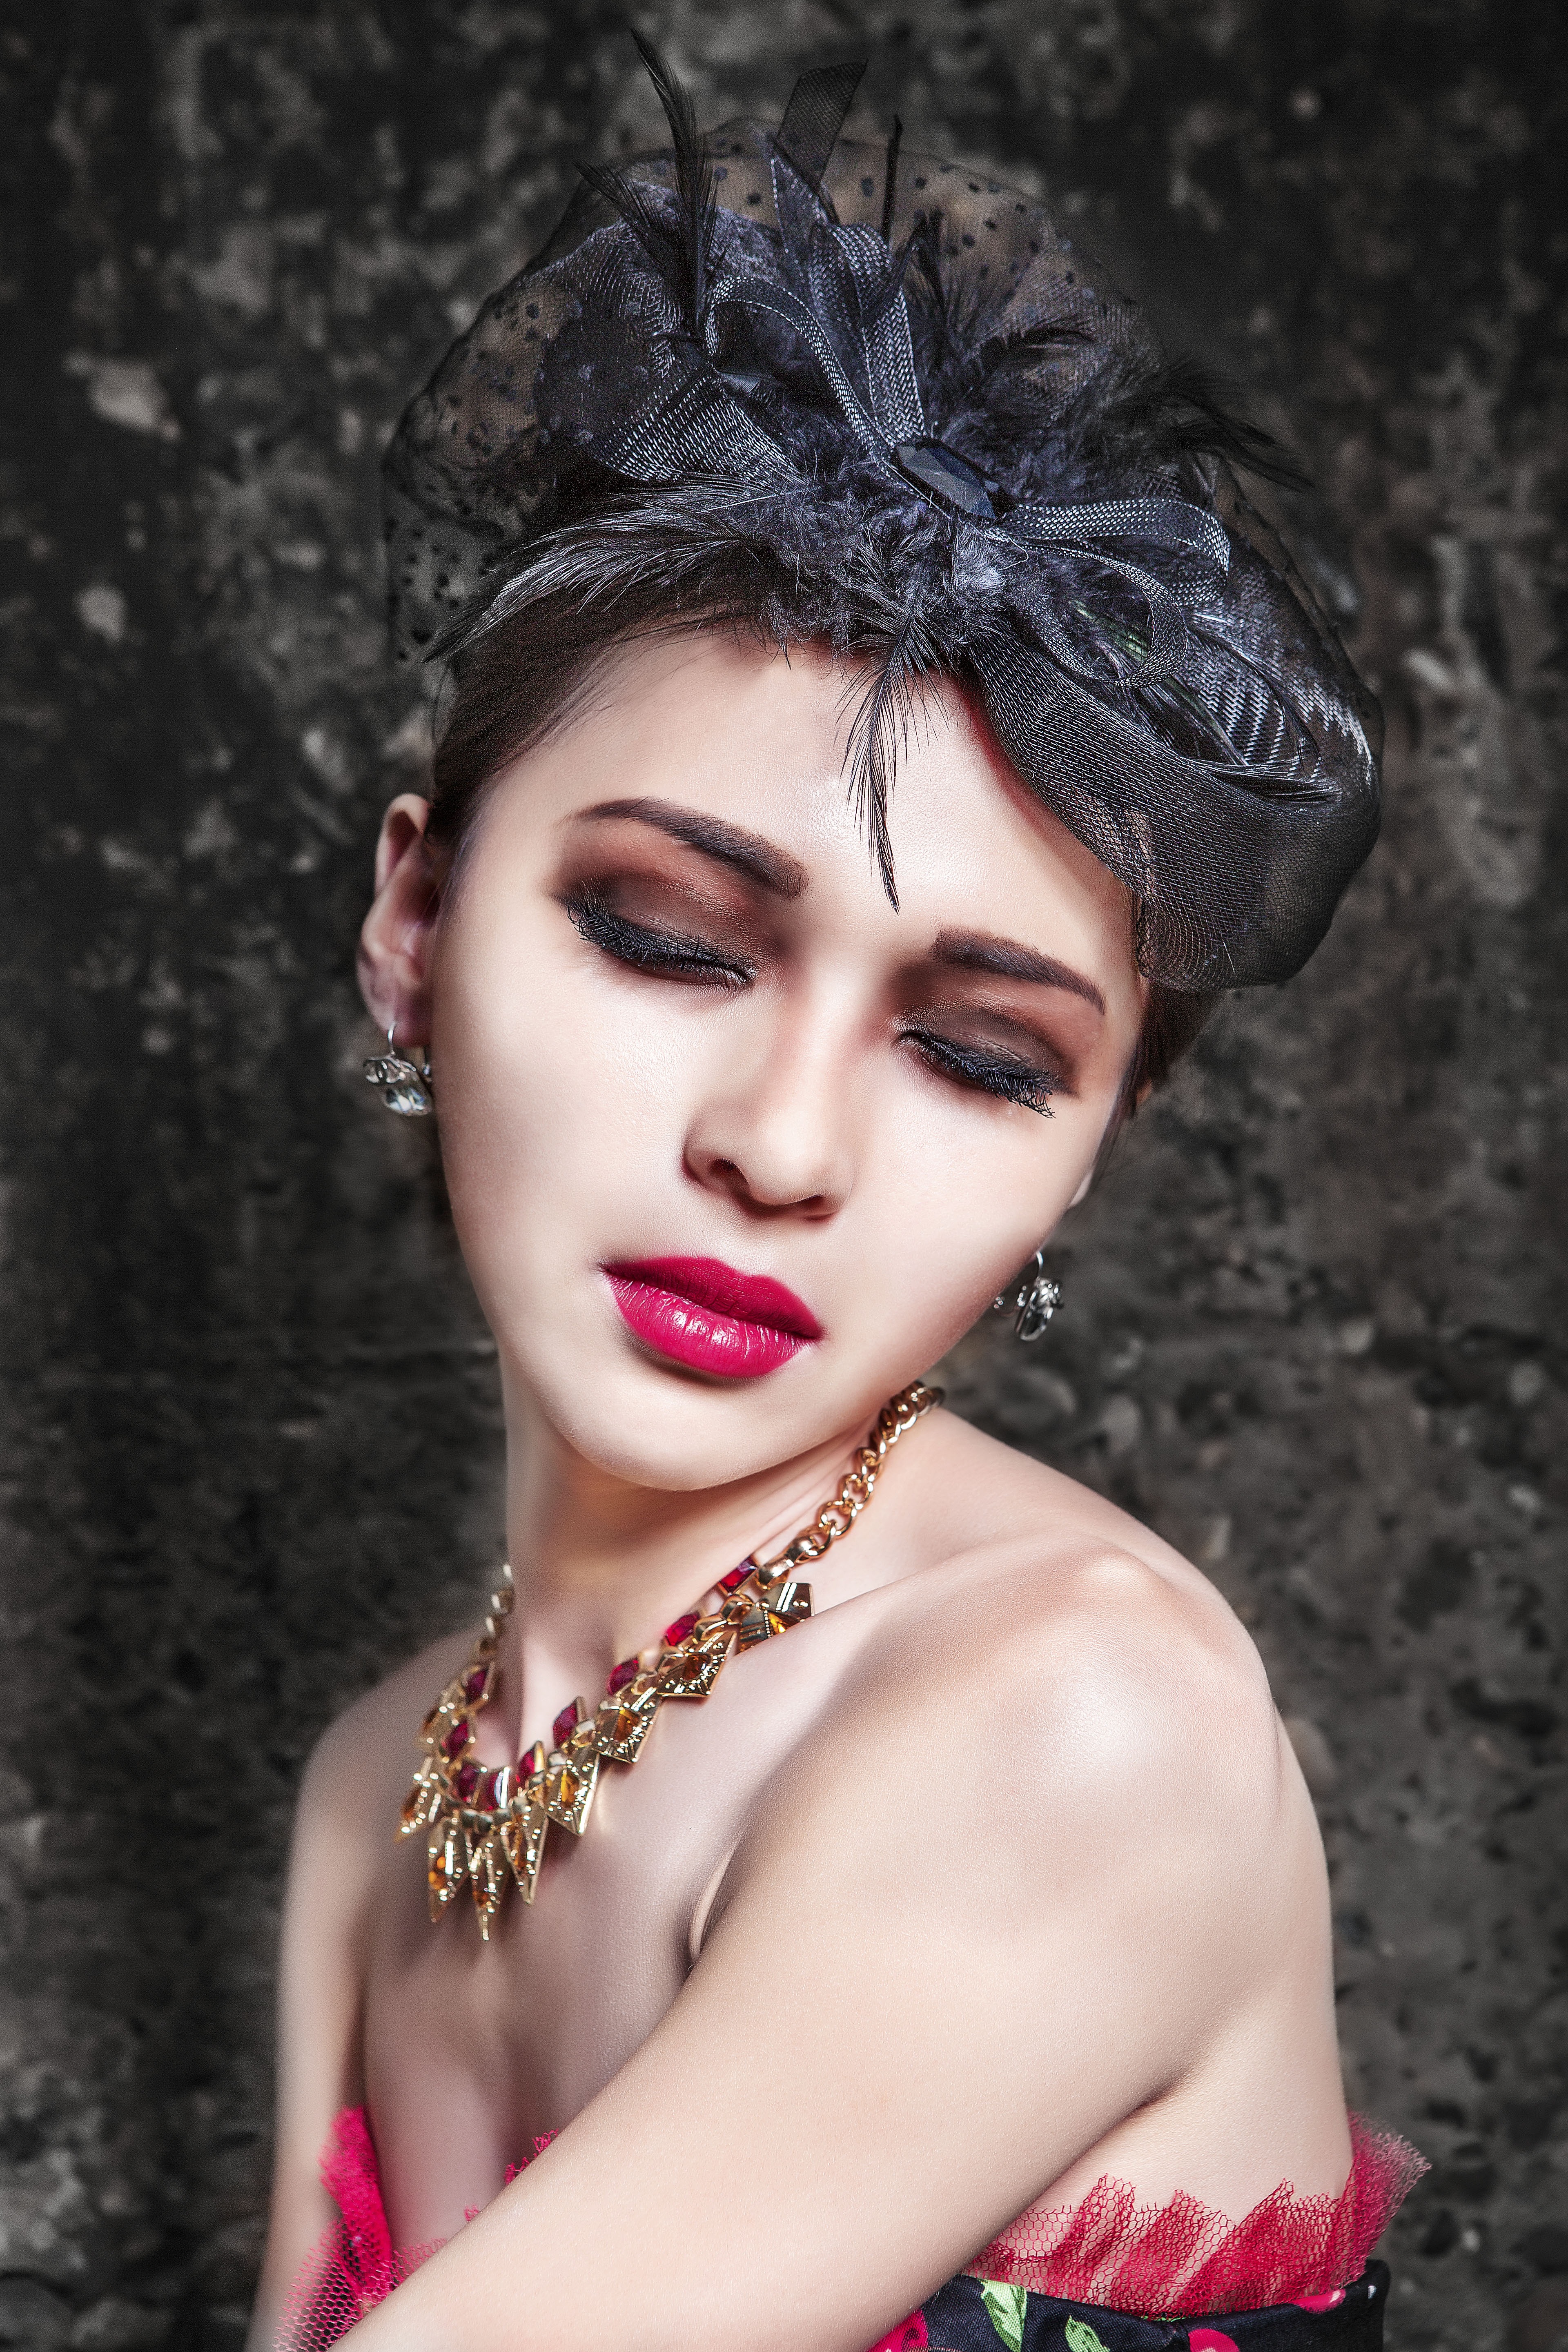
person, girl, woman, hair, photography, female, portrait, model, fashion, lady, hairstyle, make up, black hair, face, dress, eye, head, photograph, skin, beauty, beautiful, photo shoot, portrait photography, art model, royalty free images